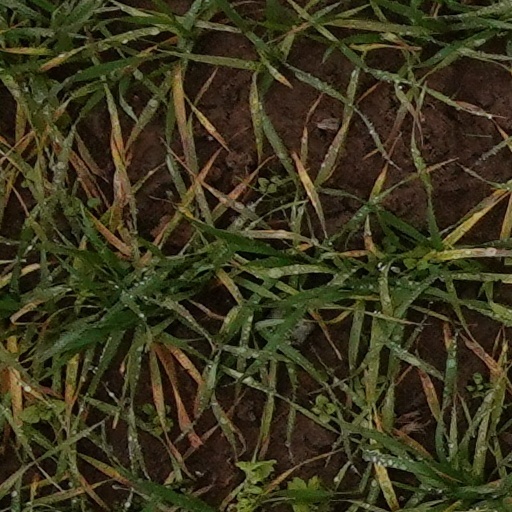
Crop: wheat